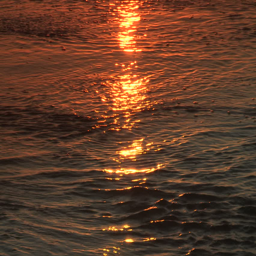
golden sunlight reflected in the sea water